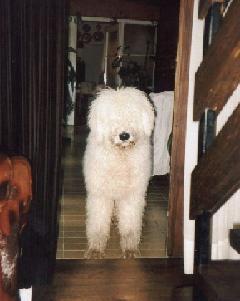
komondor